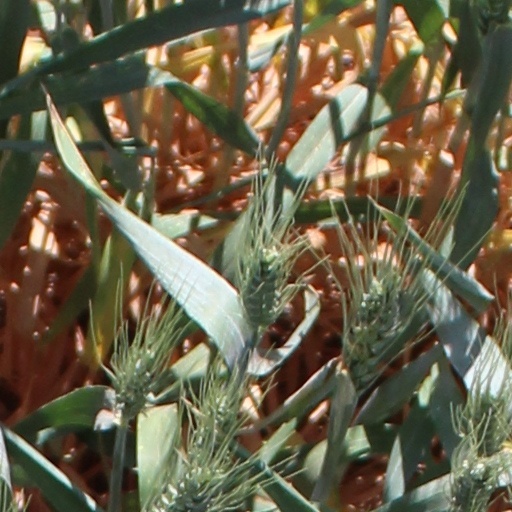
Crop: wheat